Saguaro National Park

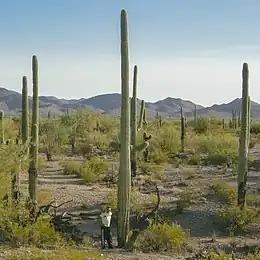
A large cactus (Carnegiea gigantea) at Saguaro National Park

The park gets its name from the saguaro ("Carnegiea gigantea"), a large cactus that is native to the Sonoran Desert and that does not grow naturally elsewhere. "Rincón"—as in Rincon Mountains, Rincon Creek, and Rincon Valley—is Spanish for "corner" and refers to the shape of the mountain range and its footprint. The name "Tucson" derives from Papago-Piman words "cuk ṣon" , meaning "dark spring" or "brown spring". "Tank" or "Tanque" refers to a small artificial pool behind a dam that traps runoff in an existing natural depression. "Madrean" derives from "Madre" in Sierra Madre (Mother Mountains).